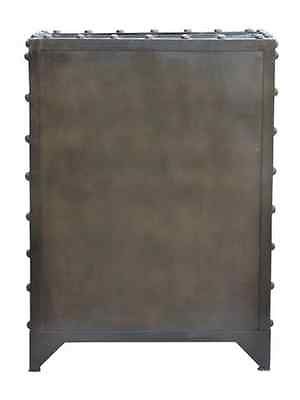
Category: cabinet